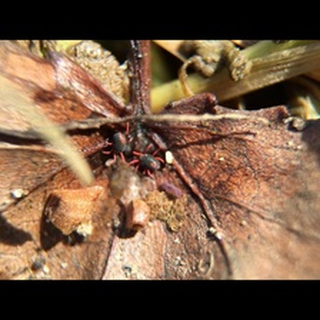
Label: wheat_mite